Paul Hession

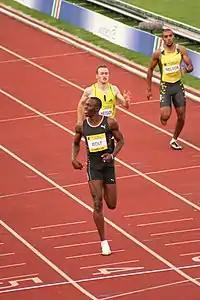
Paul Hession (in the third lane) finishes the 200 m race at the Crystal Palace Athletic Meeting 2007 behind Jamaican Usain Bolt

After competing in the IAAF World Junior Championships in 2002, Hession made his major championship debut for Ireland the same year, at the 2002 European Championships where he finished 7th in his heat in a time of 21.28. The following year Hession missed the World Championships but was rewarded with silver medal in the 200 m at the World University Games. Two years later Hession won bronze in the 2005 edition. He followed this up with a disappointing run in his first World Athletics Championship. In the 2006 European Championships Hession ran poorly in the semi-final and with a time of 20.80 was eliminated.